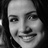
Emotion: happy